Polymer soil stabilization

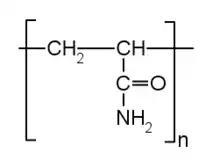
The structure of polyacrylamide (PAM), a common synthetic polymer flocculating agent used to increase aggregate sizes in clay-rich soils.

Soil characteristics that have been altered by addition of polymers include compressive strength, volume stability, hydraulic durability, and conductivity. Polymers can help prevent soil erosion and increase infiltration of water by strengthening soil aggregates and supporting soil structure. The properties of the soil itself are a dominant control on the ability of polymers to interact with it. A study of the cationic, alkaline polymer SS299 (a commercially produced additive) found that the properties of treated soils depend on the plasticity index of the original soil, which reflects its clay content.